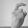
ASL letter: X